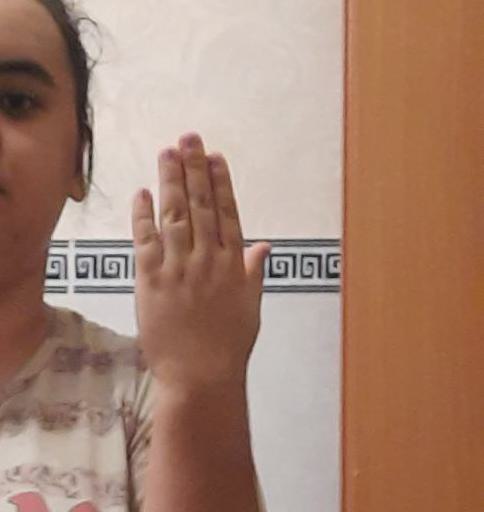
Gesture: stop_inverted